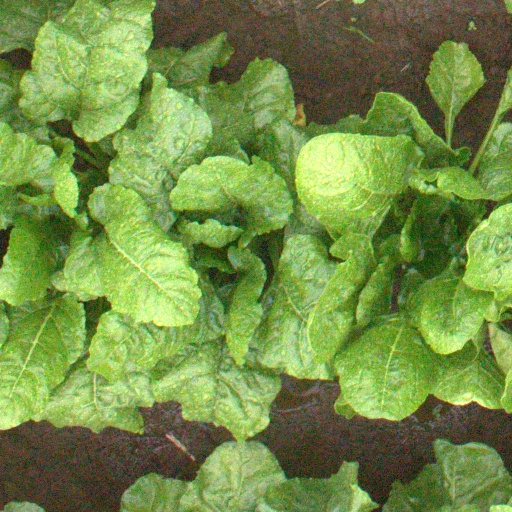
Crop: sugar beet